Wallace Leroy DeWolf

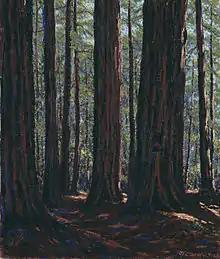
"Among the Redwoods", an oil painting by DeWolf in the collection of the Art Institute of Chicago.

Wallace Leroy DeWolf was born on February 24, 1854, in Chicago, Illinois. He was the son of Calvin DeWolf, a prominent lawyer and secretary of the Illinois chapter of the American Anti-Slavery Society. Wallace DeWolf attended Union College of Law at the University of Chicago, graduating with a Bachelor of Laws in 1876. He was admitted to the bar by the Supreme Court of Illinois. DeWolf opened a law office with his father in Chicago.